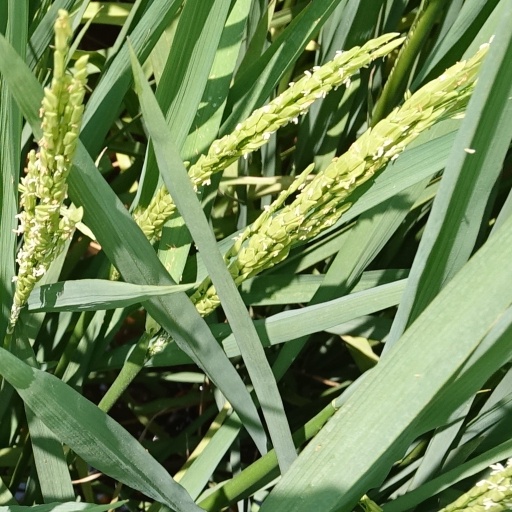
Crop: rice